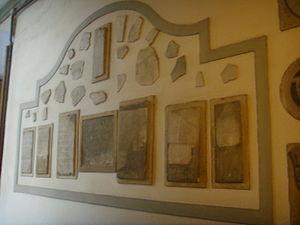
Florence a été fondée pendant l'époque romaine, en 59 av. J.-C., près du fleuve Arno. Elle n'a été qu'une simple bourgade jusqu'au XIIᵉ siècle, début de son essor économique et artistique qui dura jusqu'au XVIᵉ siècle. Florence est également le berceau de la langue italienne moderne, fondée sur l'œuvre de Dante.